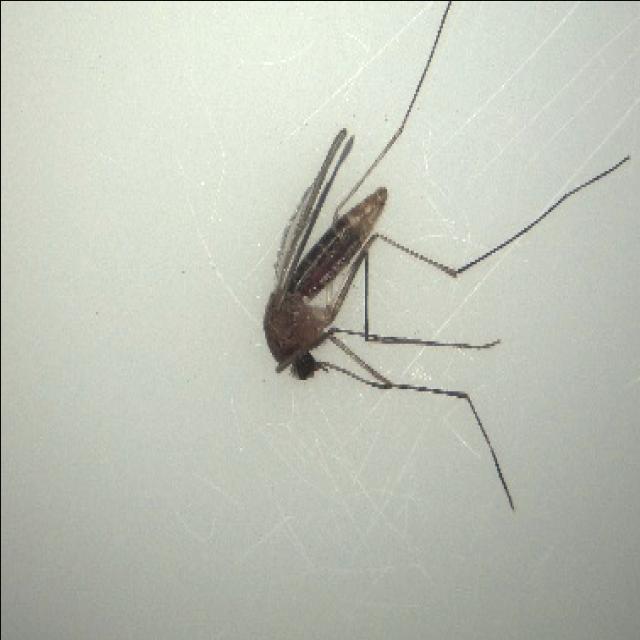
Species: culex_pipiens